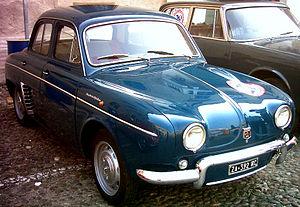
L'usine Alfa Romeo de Portello fut le premier véritable site de production du tout jeune constructeur Alfa Romeo. Cette usine au cœur de Milan restera en service de 1906 à 1986. Son histoire est intimement liée à la production d'automobiles mais sur ce même site, durant des années, le constructeur a réalisé bien d'autres activités industrielles, parfois méconnues. L'usine de Portello a été agrandie à plusieurs reprises, au fur et à mesure de l'expansion de la société, dont les productions ont connu un succès croissant.